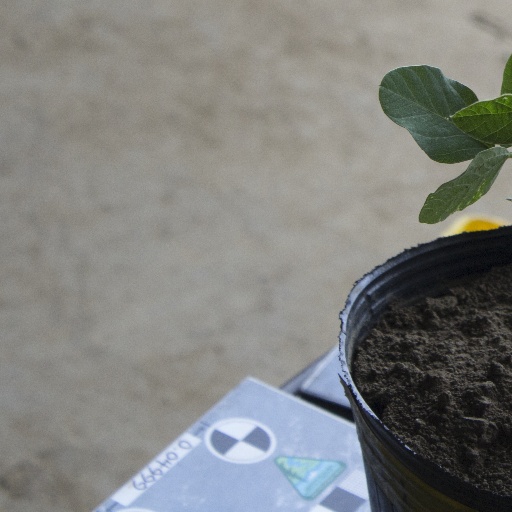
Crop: soybean